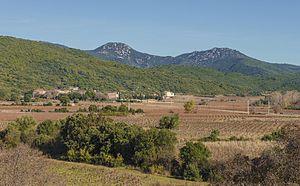
Vue générale du hameau de Lugné depuis le sud-ouest. Cessenon-sur-Orb, Hérault, France.
Cessenon-sur-Orb est une commune française située dans le département de l'Hérault, en région Occitanie.